Thrinax excelsa

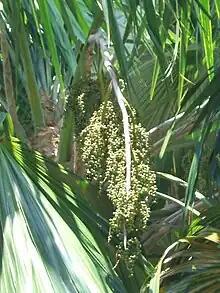
Immature fruit of "Thrinax excelsa"

"Thrinax excelsa" is a fan palm with solitary stems that range from tall and in diameter. Plants have between 6 and 17 palmately compound leaves with 52 to 65 leaflets. The inflorescences are arched and are not longer than the leaves. The bisexual flowers are small. The fruit are small, single-seeded, globose and white when mature.